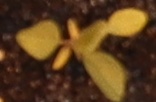
Label: Redroot Pigweed